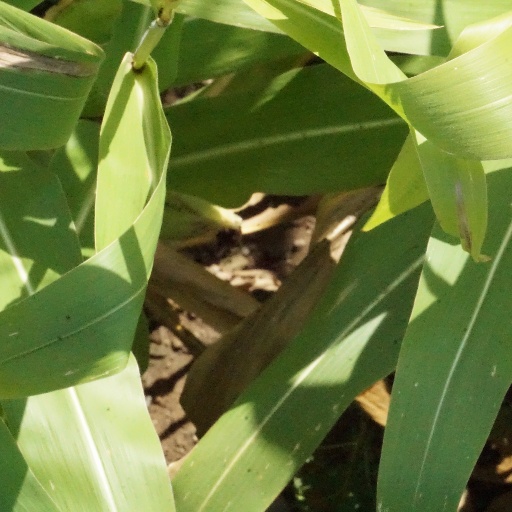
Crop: maize; corn